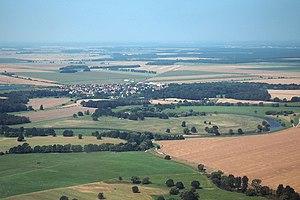
Zschepplin est une commune de Saxe, située dans l'arrondissement de Saxe-du-Nord, dans le district de Leipzig.